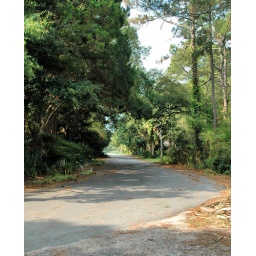
The road the house we stayed in was on